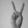
ASL letter: V